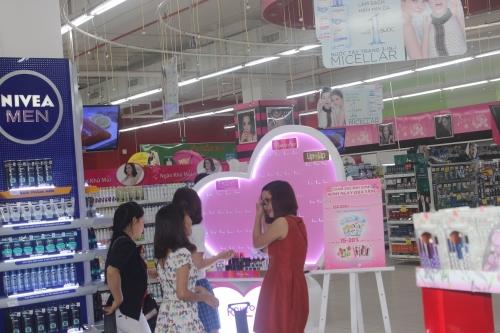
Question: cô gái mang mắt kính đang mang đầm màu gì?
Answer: đầm màu đỏ